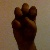
The image shows a hand gesture representing the letter 'E' in Indian Sign Language.